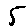
Label: 5